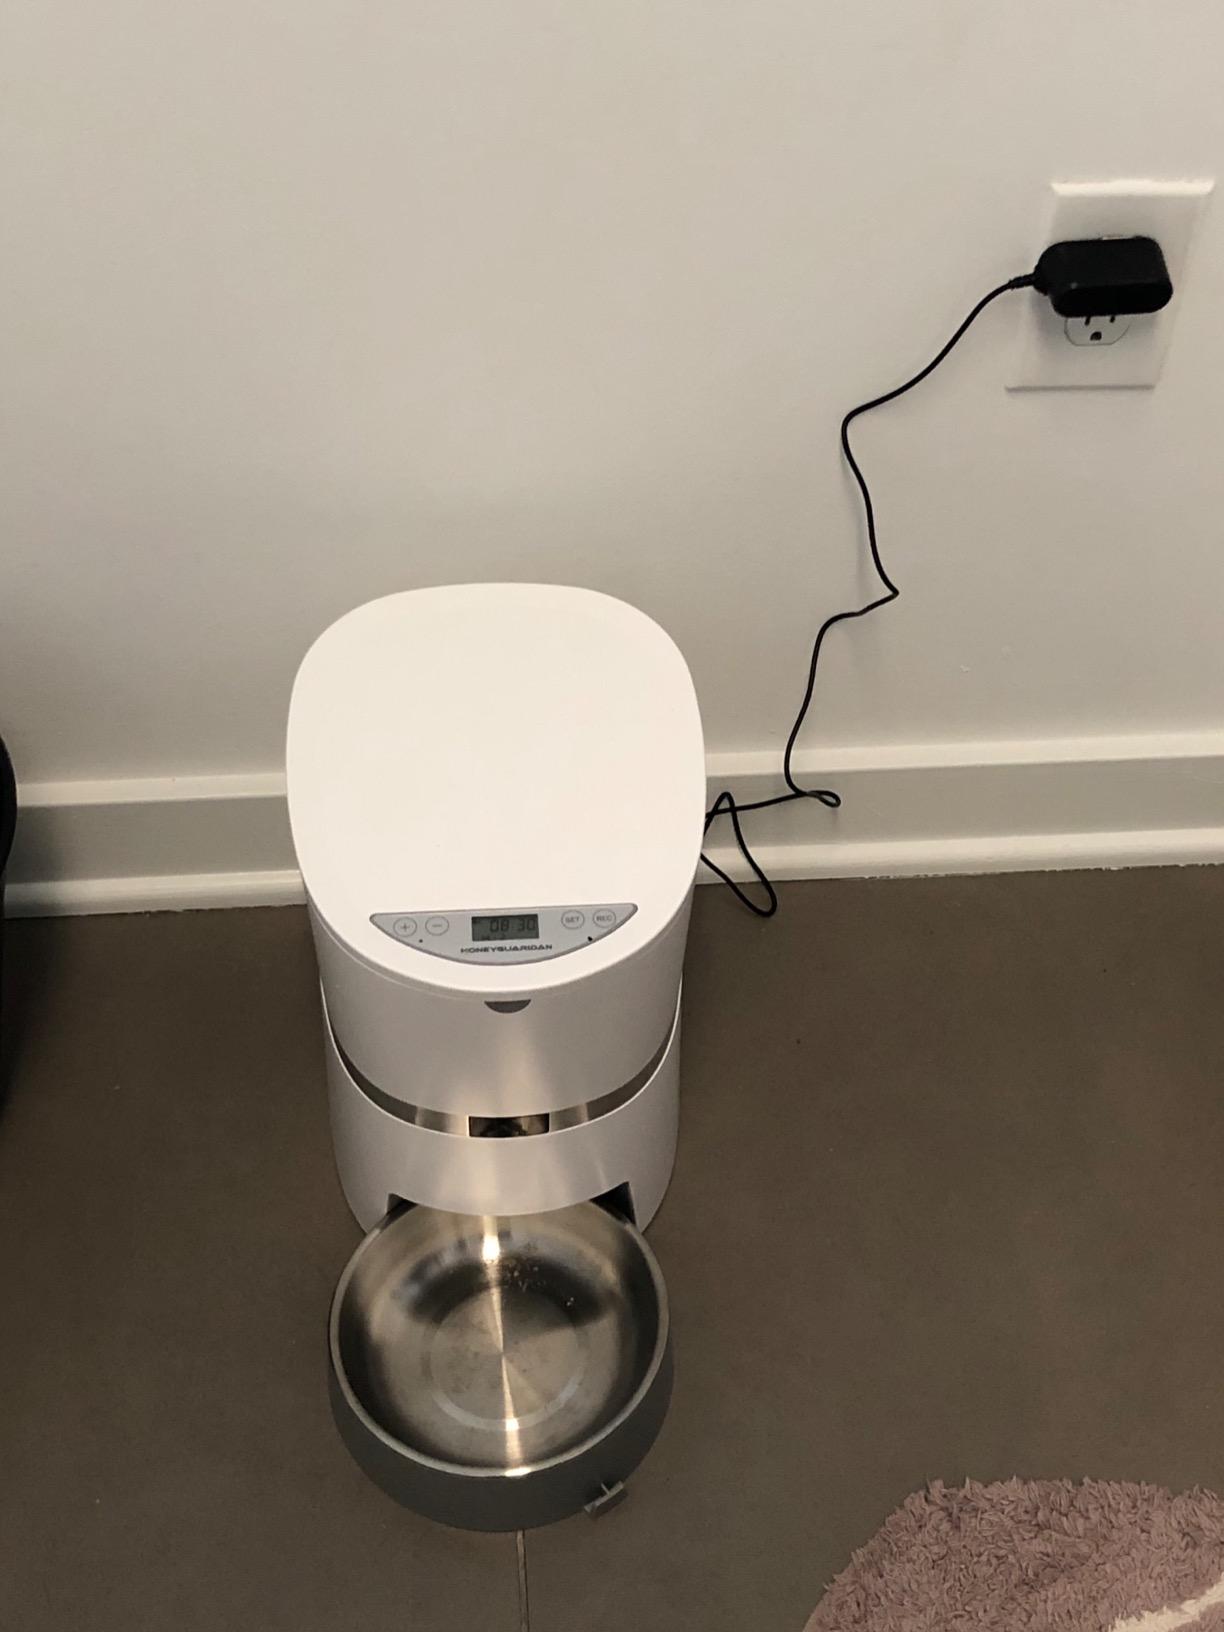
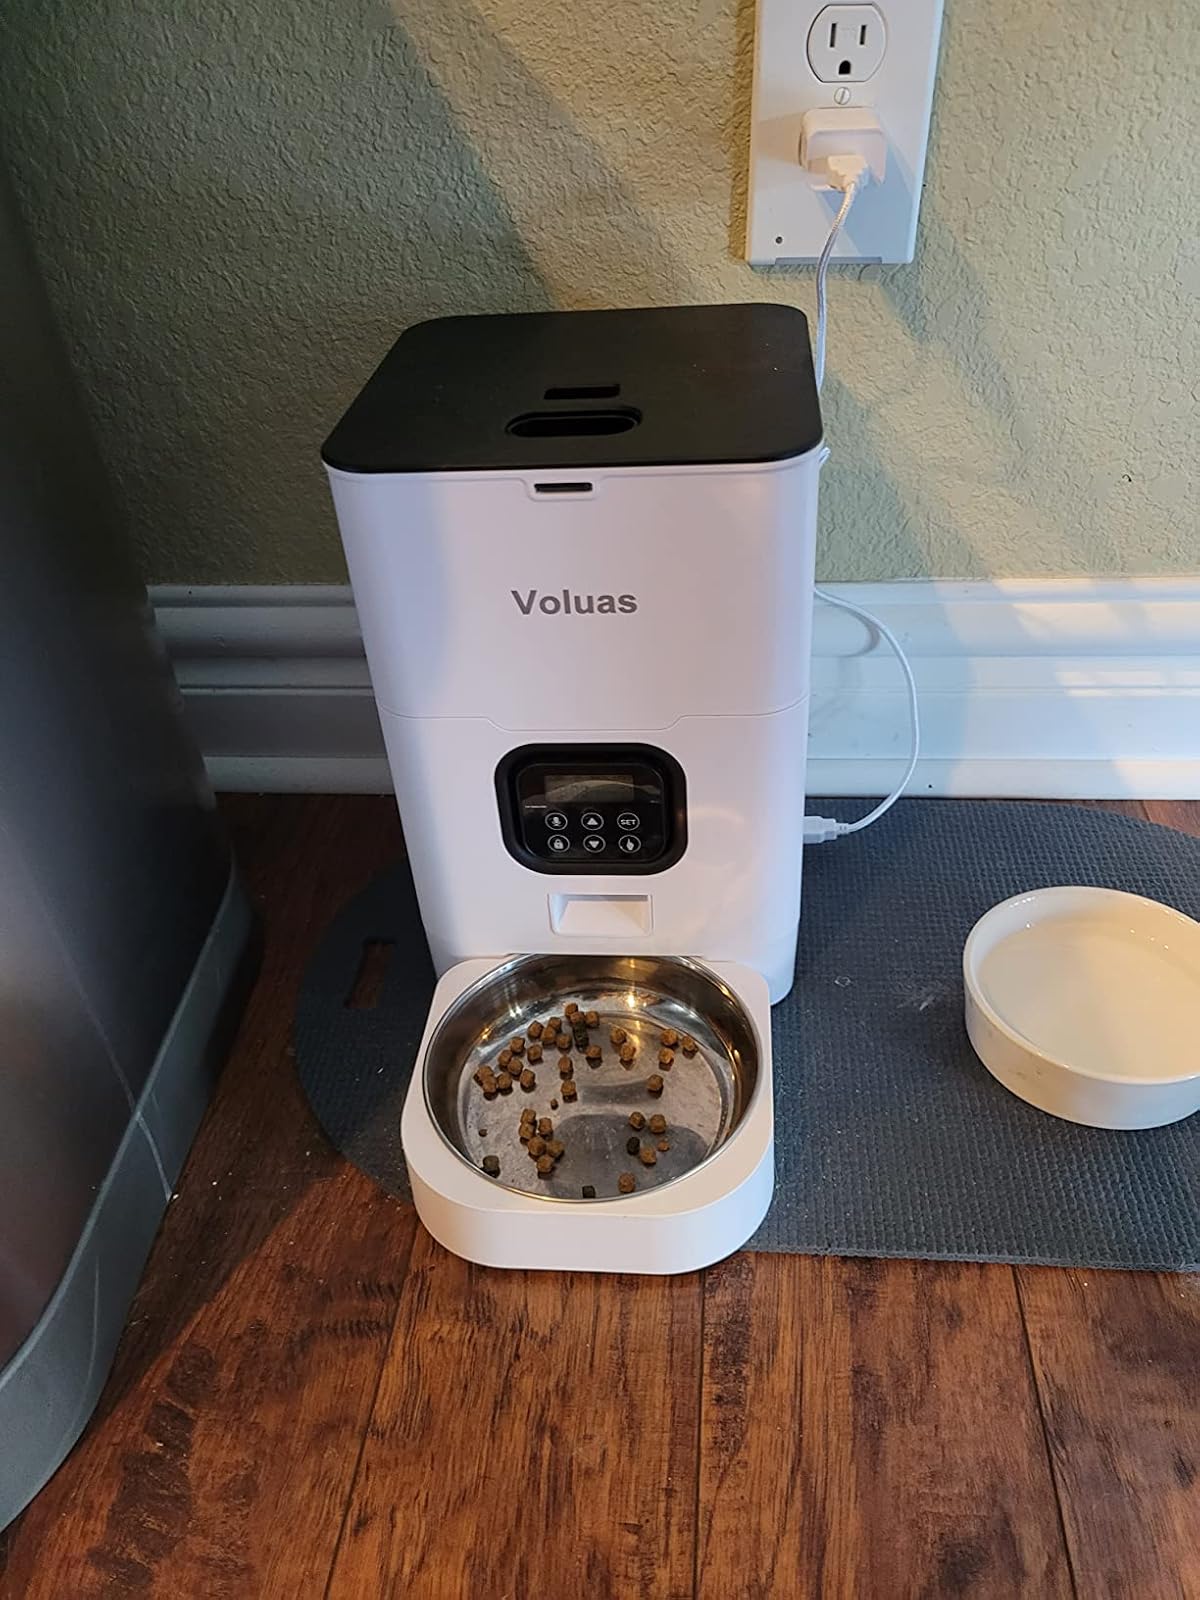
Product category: items_feeder
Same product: no